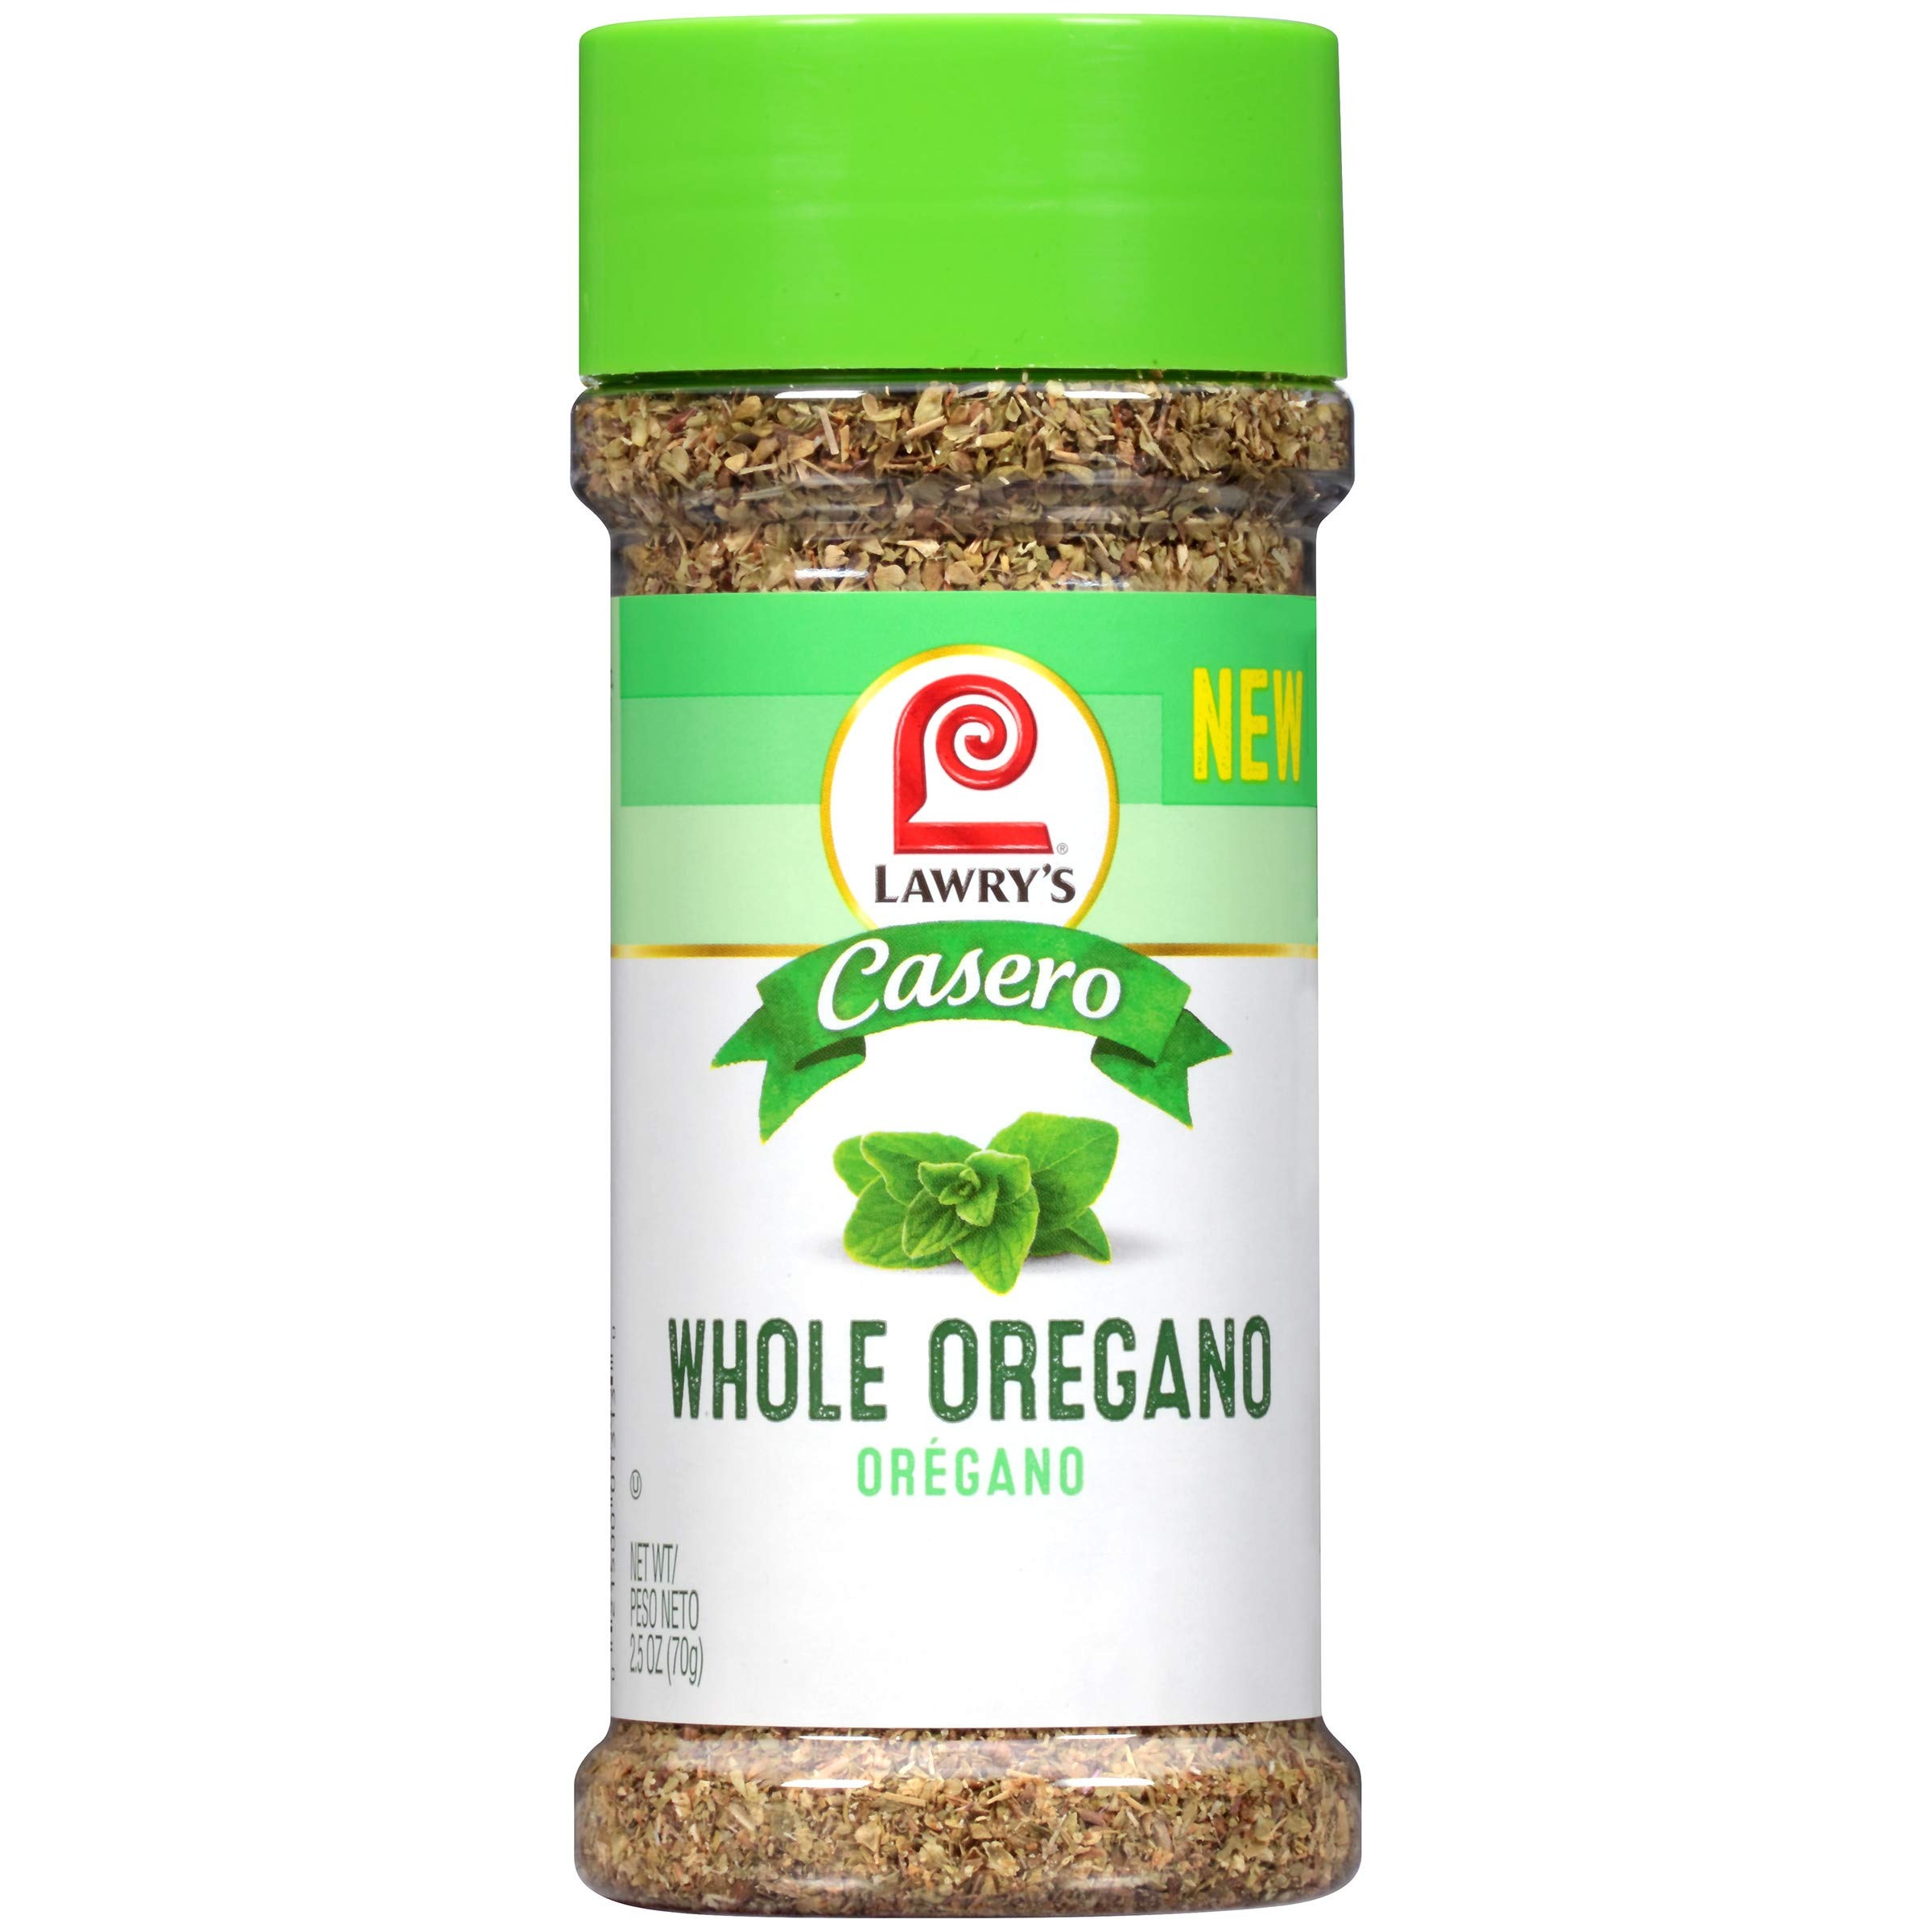
Item Name: Lawry's Casero Whole Oregano, 2.5 oz
Bullet Point 1: Oregano has pungent aroma and bold flavor that's slightly lemony and peppery
Bullet Point 2: 1 tsp. Lawry's Casero Whole Oregano = 2 tsp. chopped fresh oregano
Bullet Point 3: An essential ingredient in the cuisines of the Mediterranean and Latin America
Bullet Point 4: Adds robust flavor to grilled meats, beans, soups and stews
Bullet Point 5: Lawry's Casero Spices & Seasonings offer authentic flavors essential for Latin dishes
Bullet Point 6: Certified Kosher pareve by the Orthodox Union
Value: 2.5
Unit: Ounce

Price: 3.335